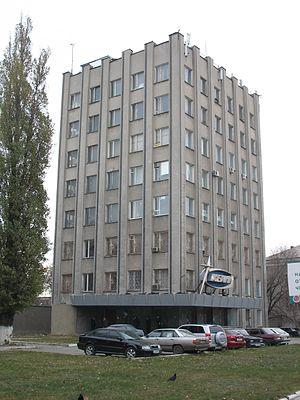
KB Khimautomatiki abrégé en KBKhA est une société russe spécialisée dans la conception et la construction de moteurs-fusée à ergols liquides. KB Khimautomatiki est notamment le concepteur et le constructeur de moteurs-fusées propulsant les étages supérieurs des lanceurs Soyouz et Proton ainsi que du RD-0120 seul moteur soviétique de forte puissance consommant le mélange oxygène/hydrogène liquide. La société a également développé le seul moteur-fusée nucléaire soviétique ainsi qu'une série de moteurs-fusées à ergols hypergoliques pour des missiles balistiques lancés depuis sous-marin.